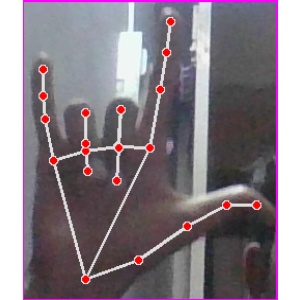
अक्षर: व